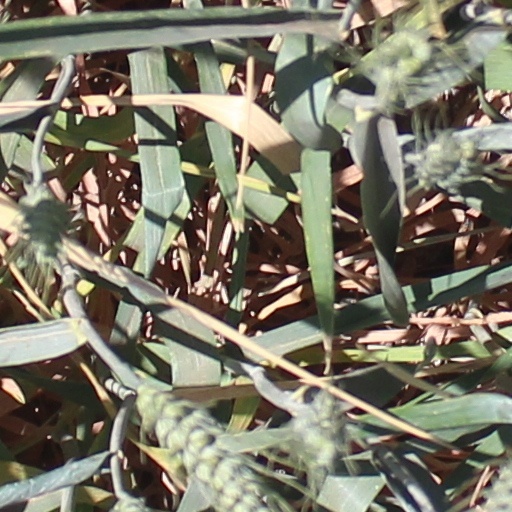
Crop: wheat